Question: Please indicate a possible affordance area of hold_knife that can be used for holding
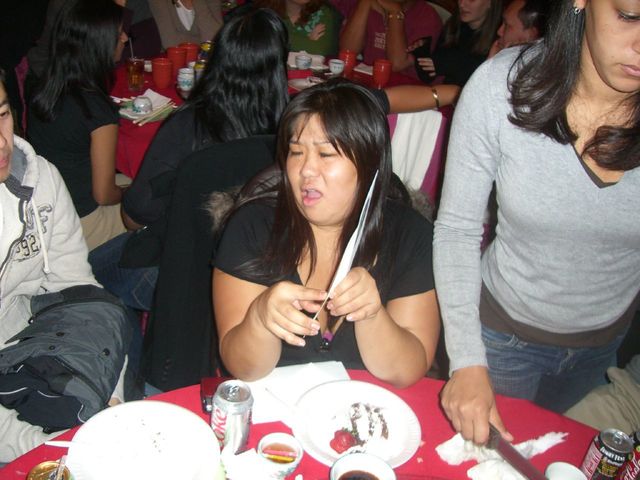
Answer: [434.748, 393.549, 500.555, 448.388]